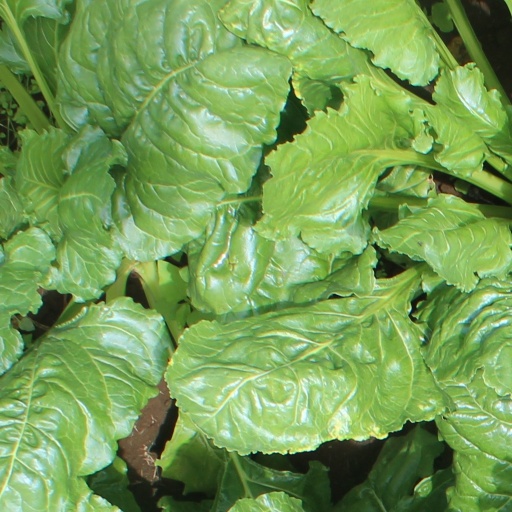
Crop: sugar beet